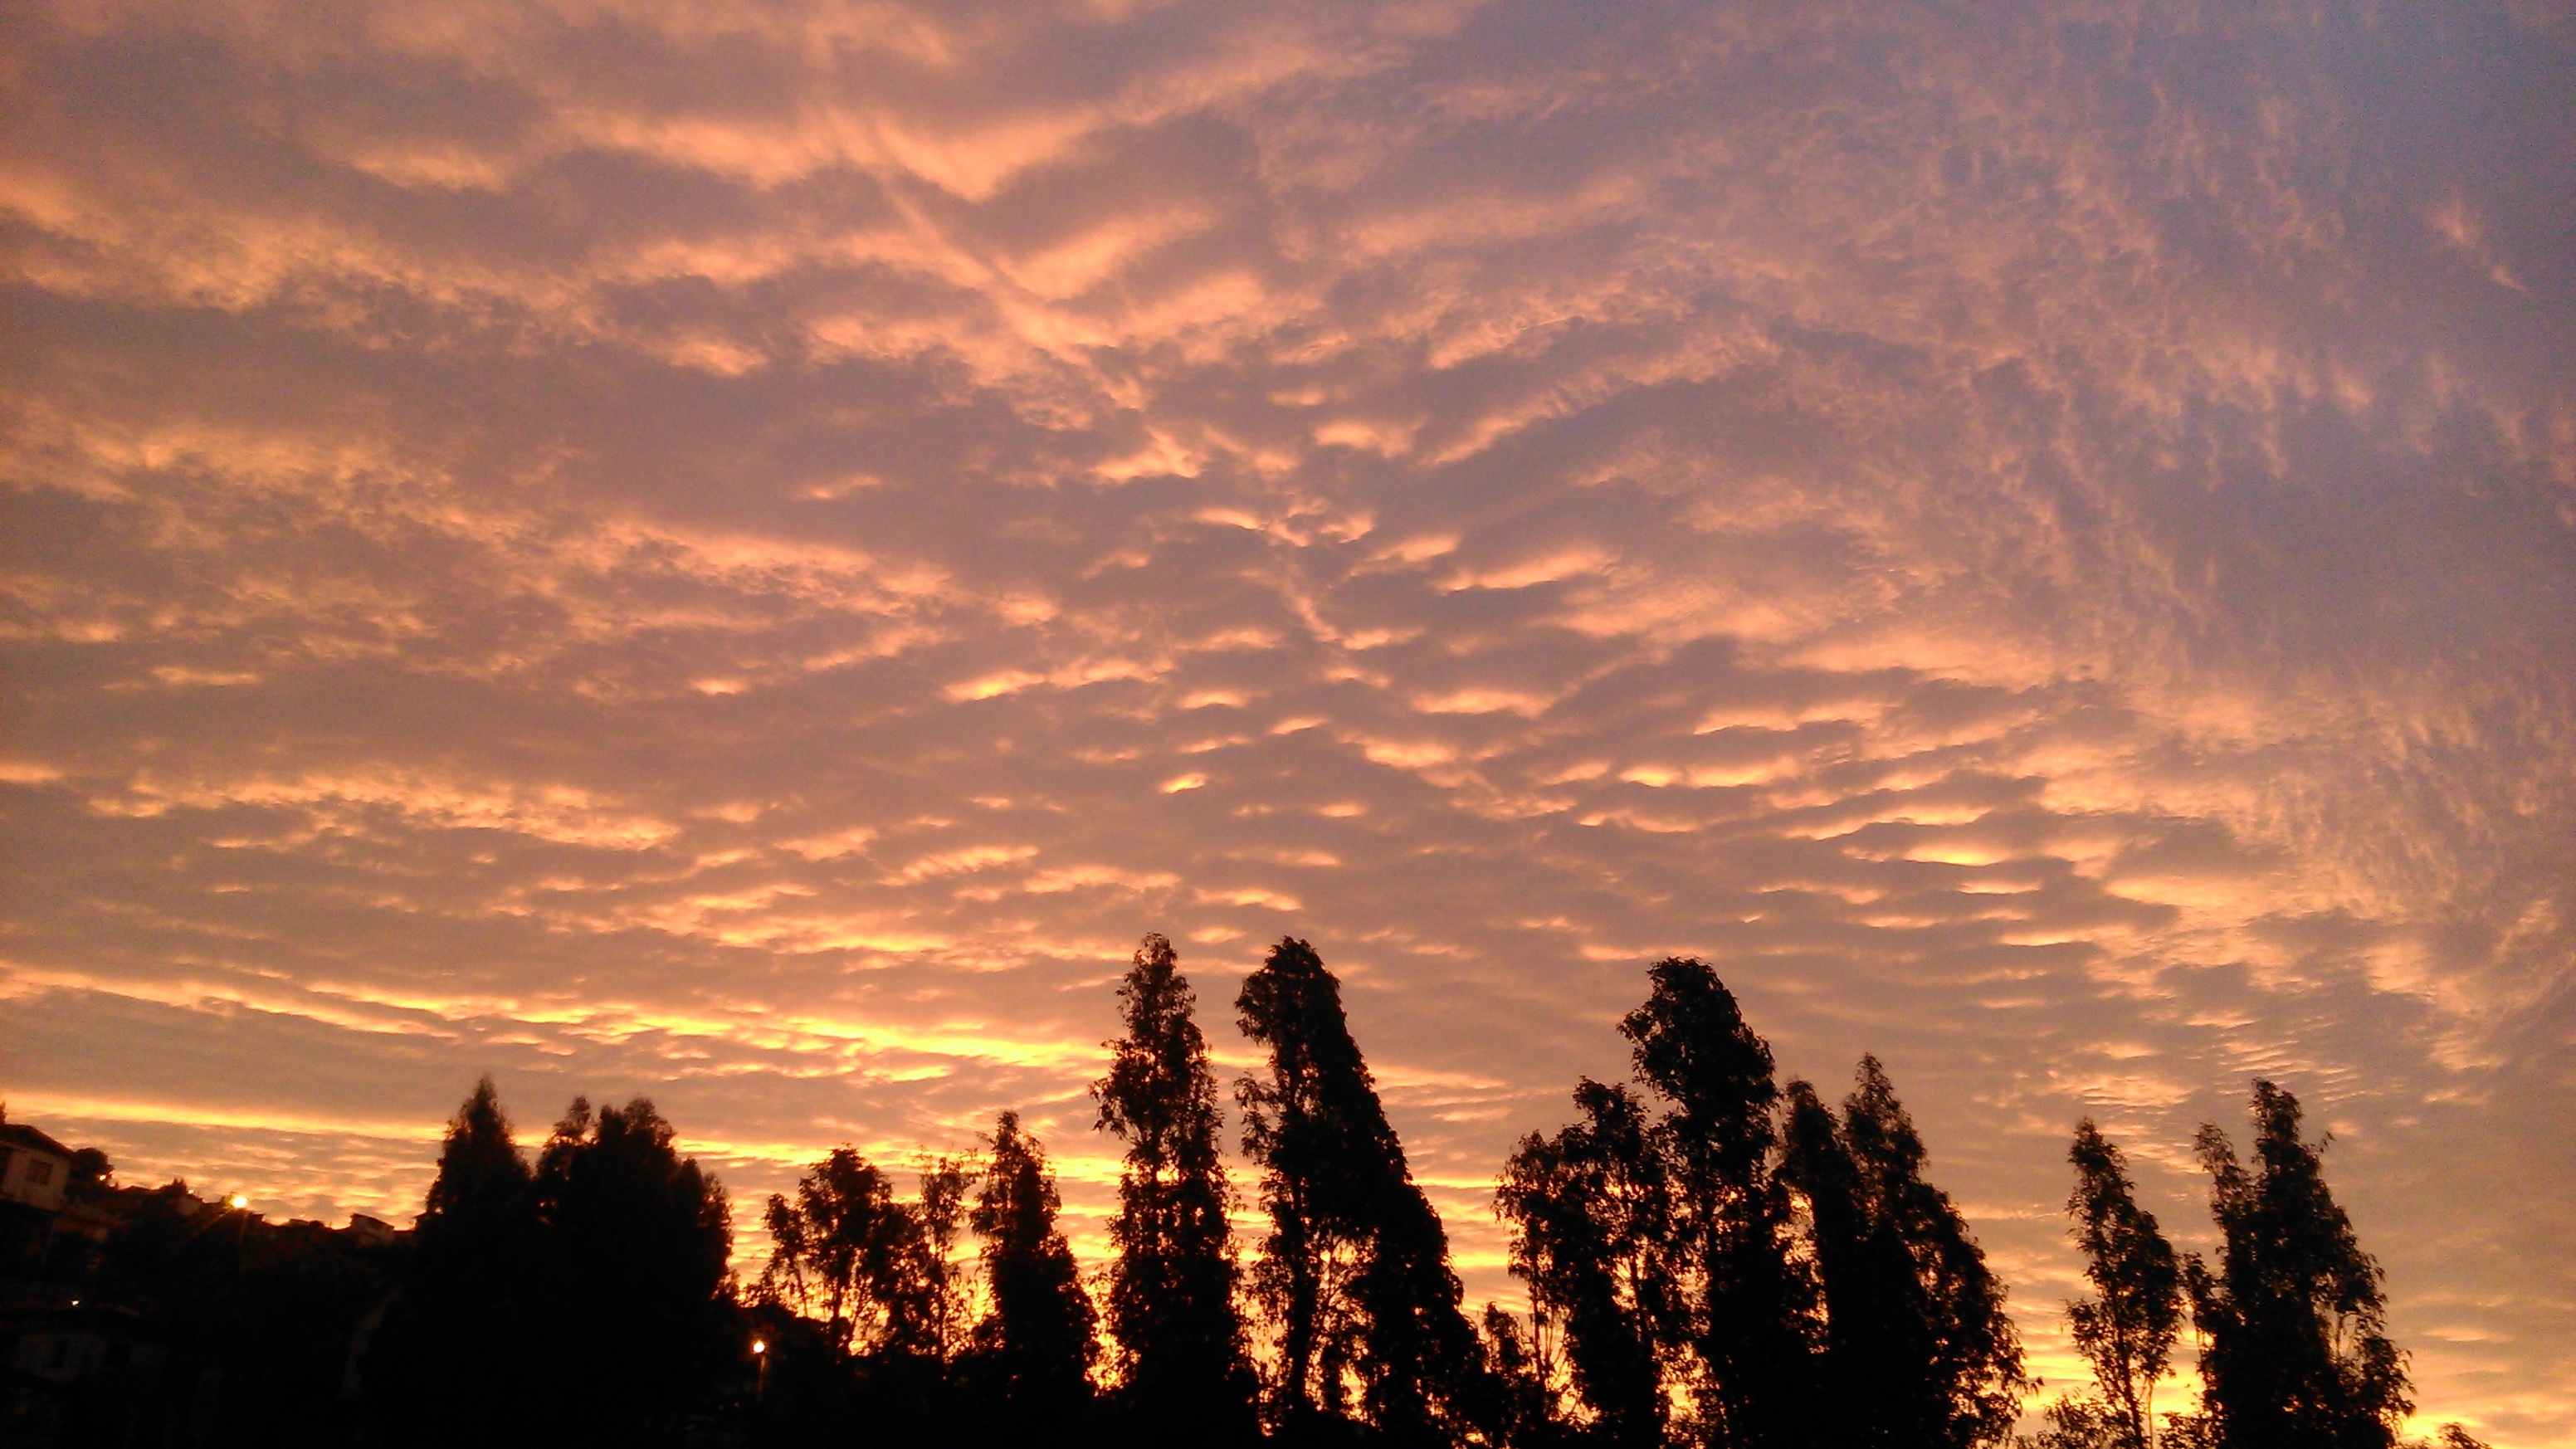
horizon, cloud, sky, sun, sunrise, sunset, skyline, sunlight, morning, dawn, atmosphere, dusk, evening, afterglow, red sky at morning